Lyman County, South Dakota

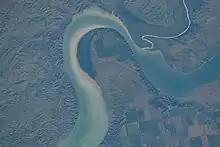
Confluence of the White and Missouri rivers at the Lyman–Brule county border, taken on July 4, 2022, from the International Space Station

As of the 2020 census, there were 3,718 people, 1,303 households, and 892 families residing in the county. The population density was . There were 1,546 housing units.